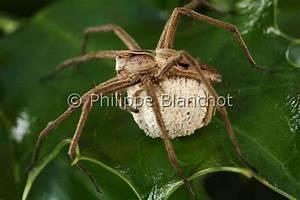
spider